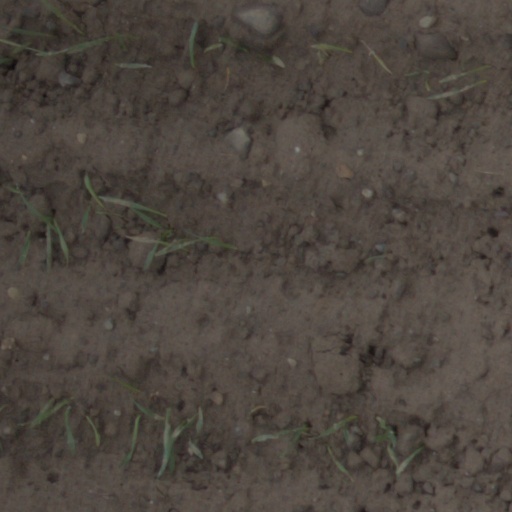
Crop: wheat